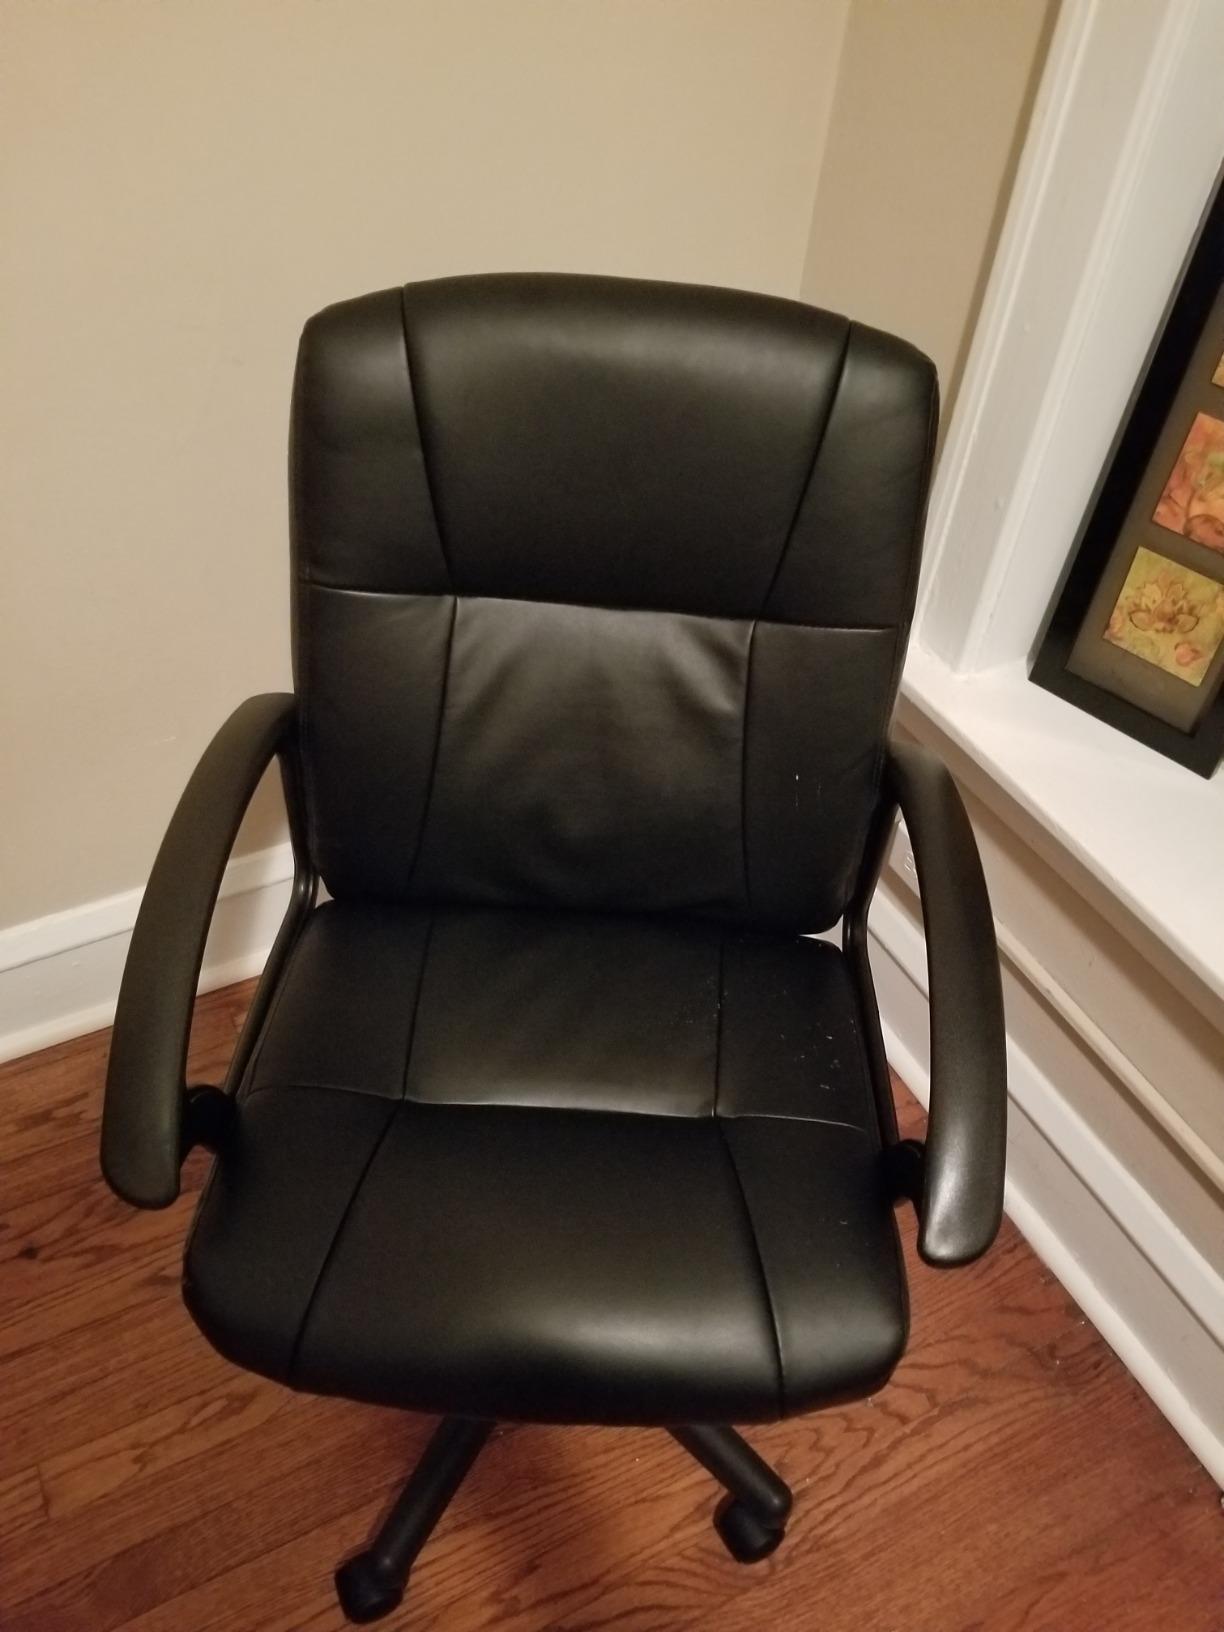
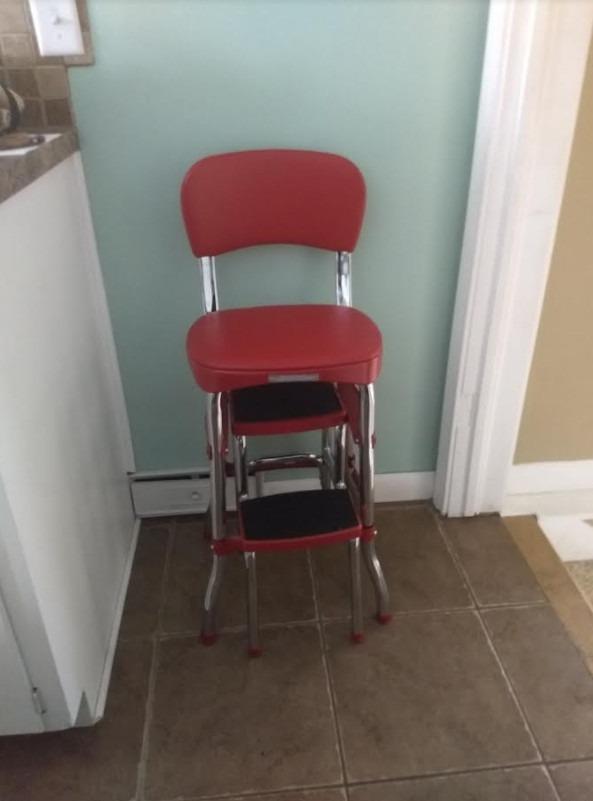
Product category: items_chair
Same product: no